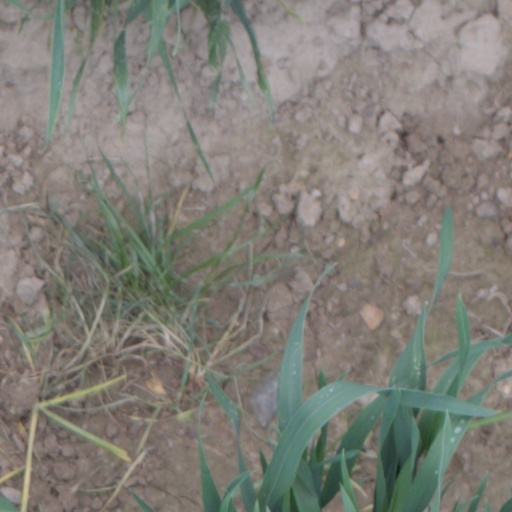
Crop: wheat